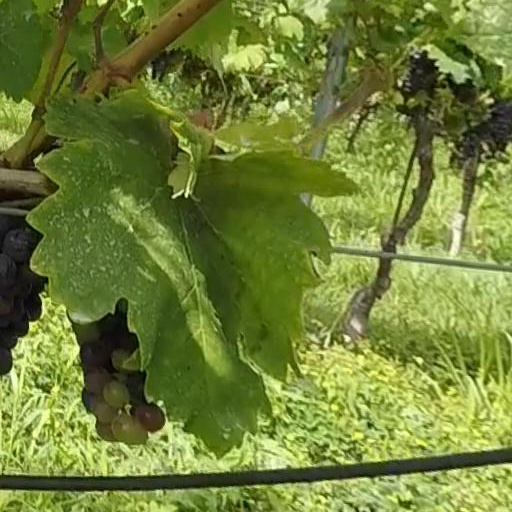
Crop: grape